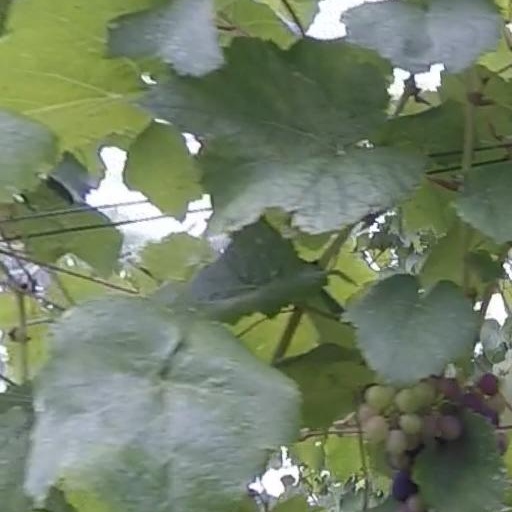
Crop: grape